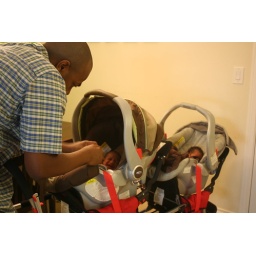
#1 Put then in the car seat